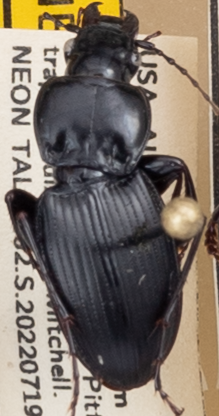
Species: Cyclotrachelus convivus
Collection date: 2022-07-19
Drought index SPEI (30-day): -0.46
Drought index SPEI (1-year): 0.32
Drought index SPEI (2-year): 1.13